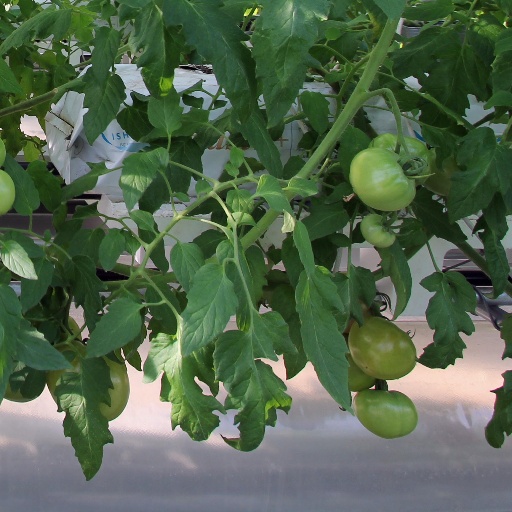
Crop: tomato